Beltline, Calgary

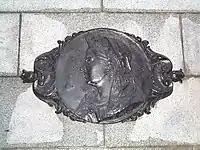
Queen Victoria pictured in the monument to the Second Boer War at Central Memorial Park.

Victoria Park comprises the eastern part of Beltline, is bisected by Macleod Trail, and contains the "Warehouse district". It was named after Queen Victoria, who is celebrated in a monument to the Second Boer War located in Central Memorial Park. Victoria Park is adjacent to the Stampede Grounds and the Scotiabank Saddledome arena. Residents in this community had a median household income of $28,843 in 2000, and there were 34.2% low income residents living in the neighbourhood.